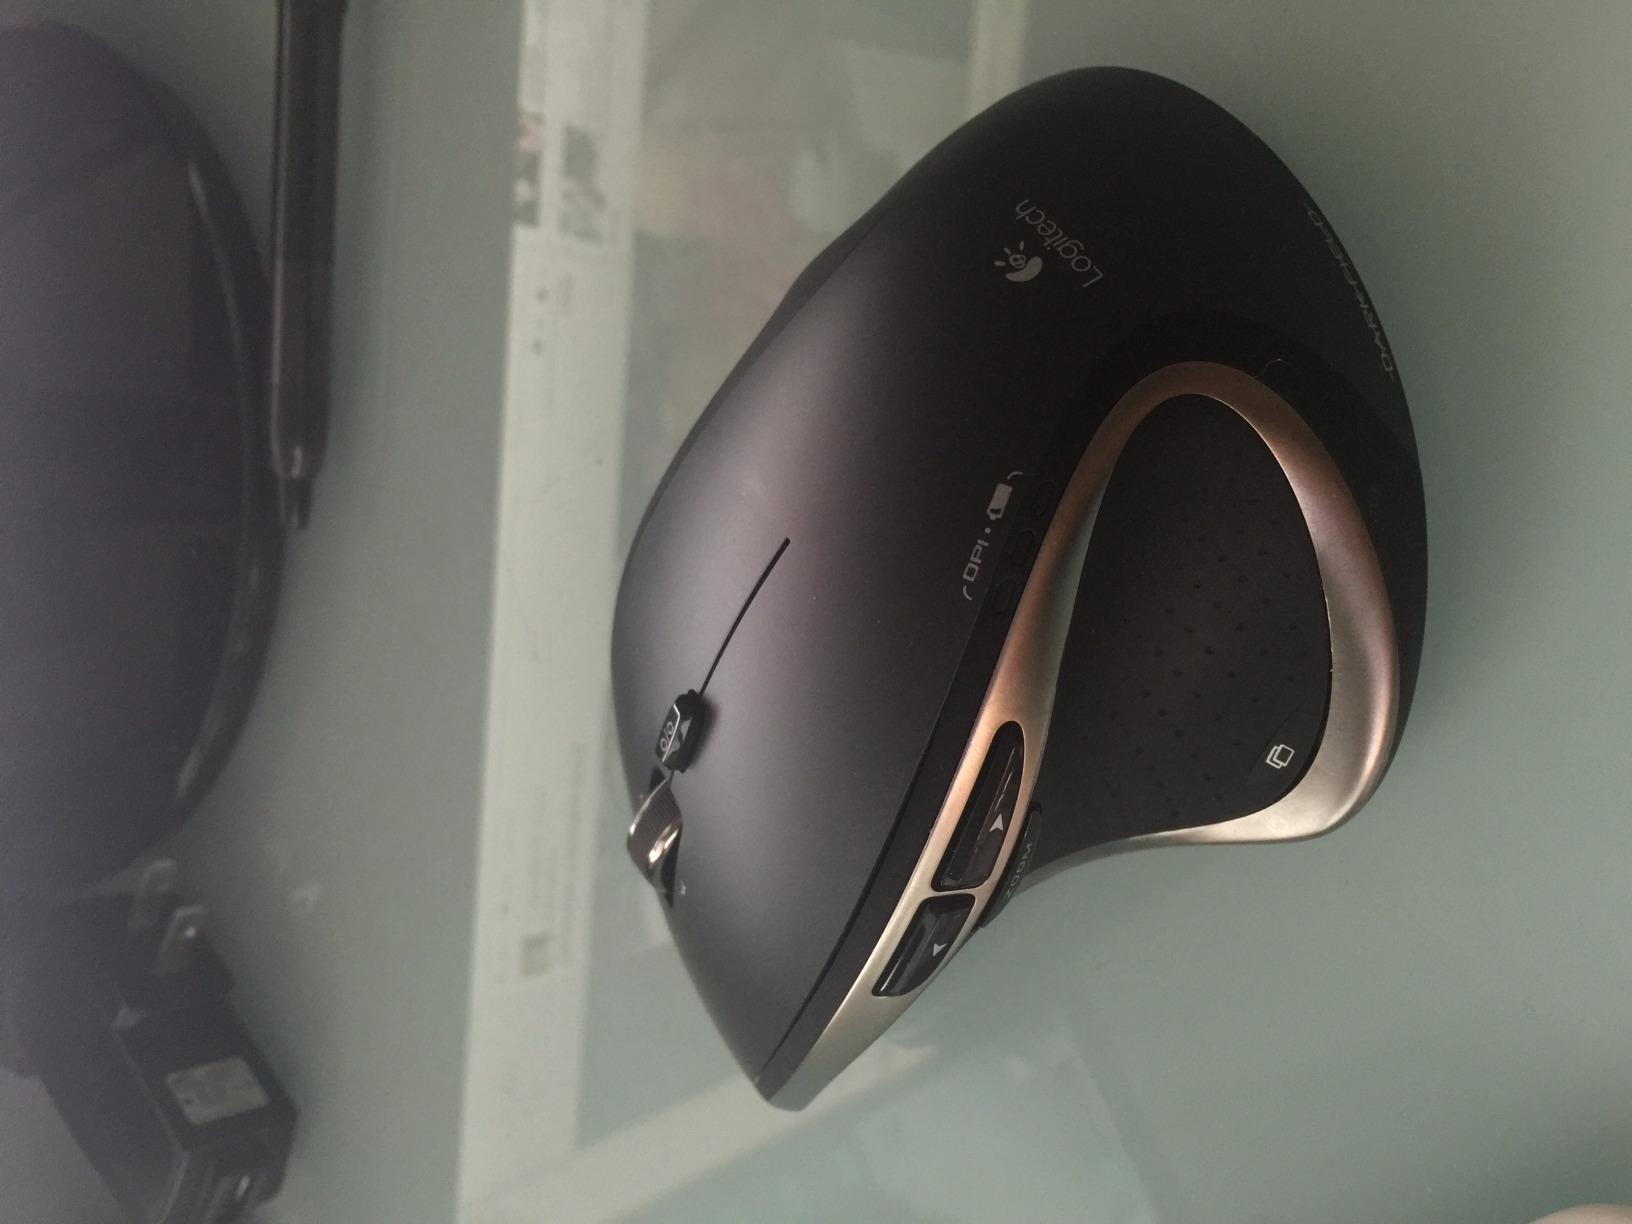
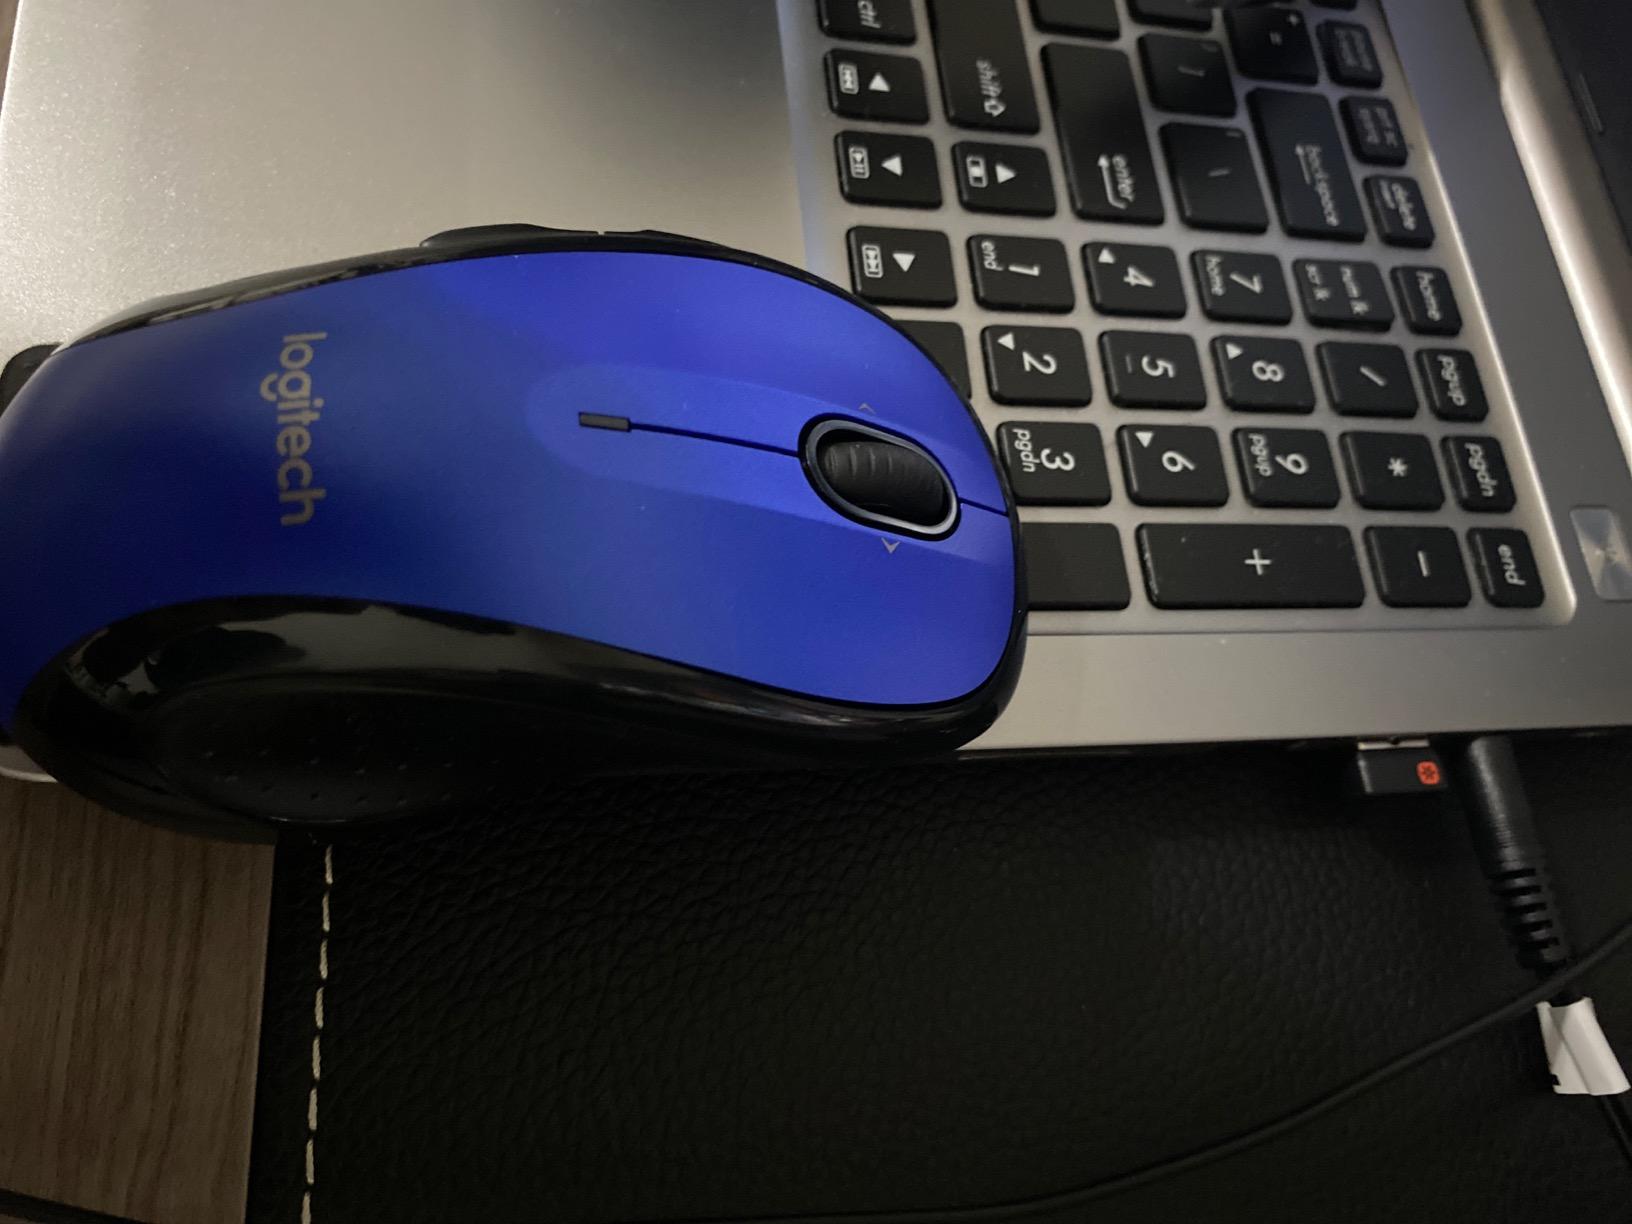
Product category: mouse
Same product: no